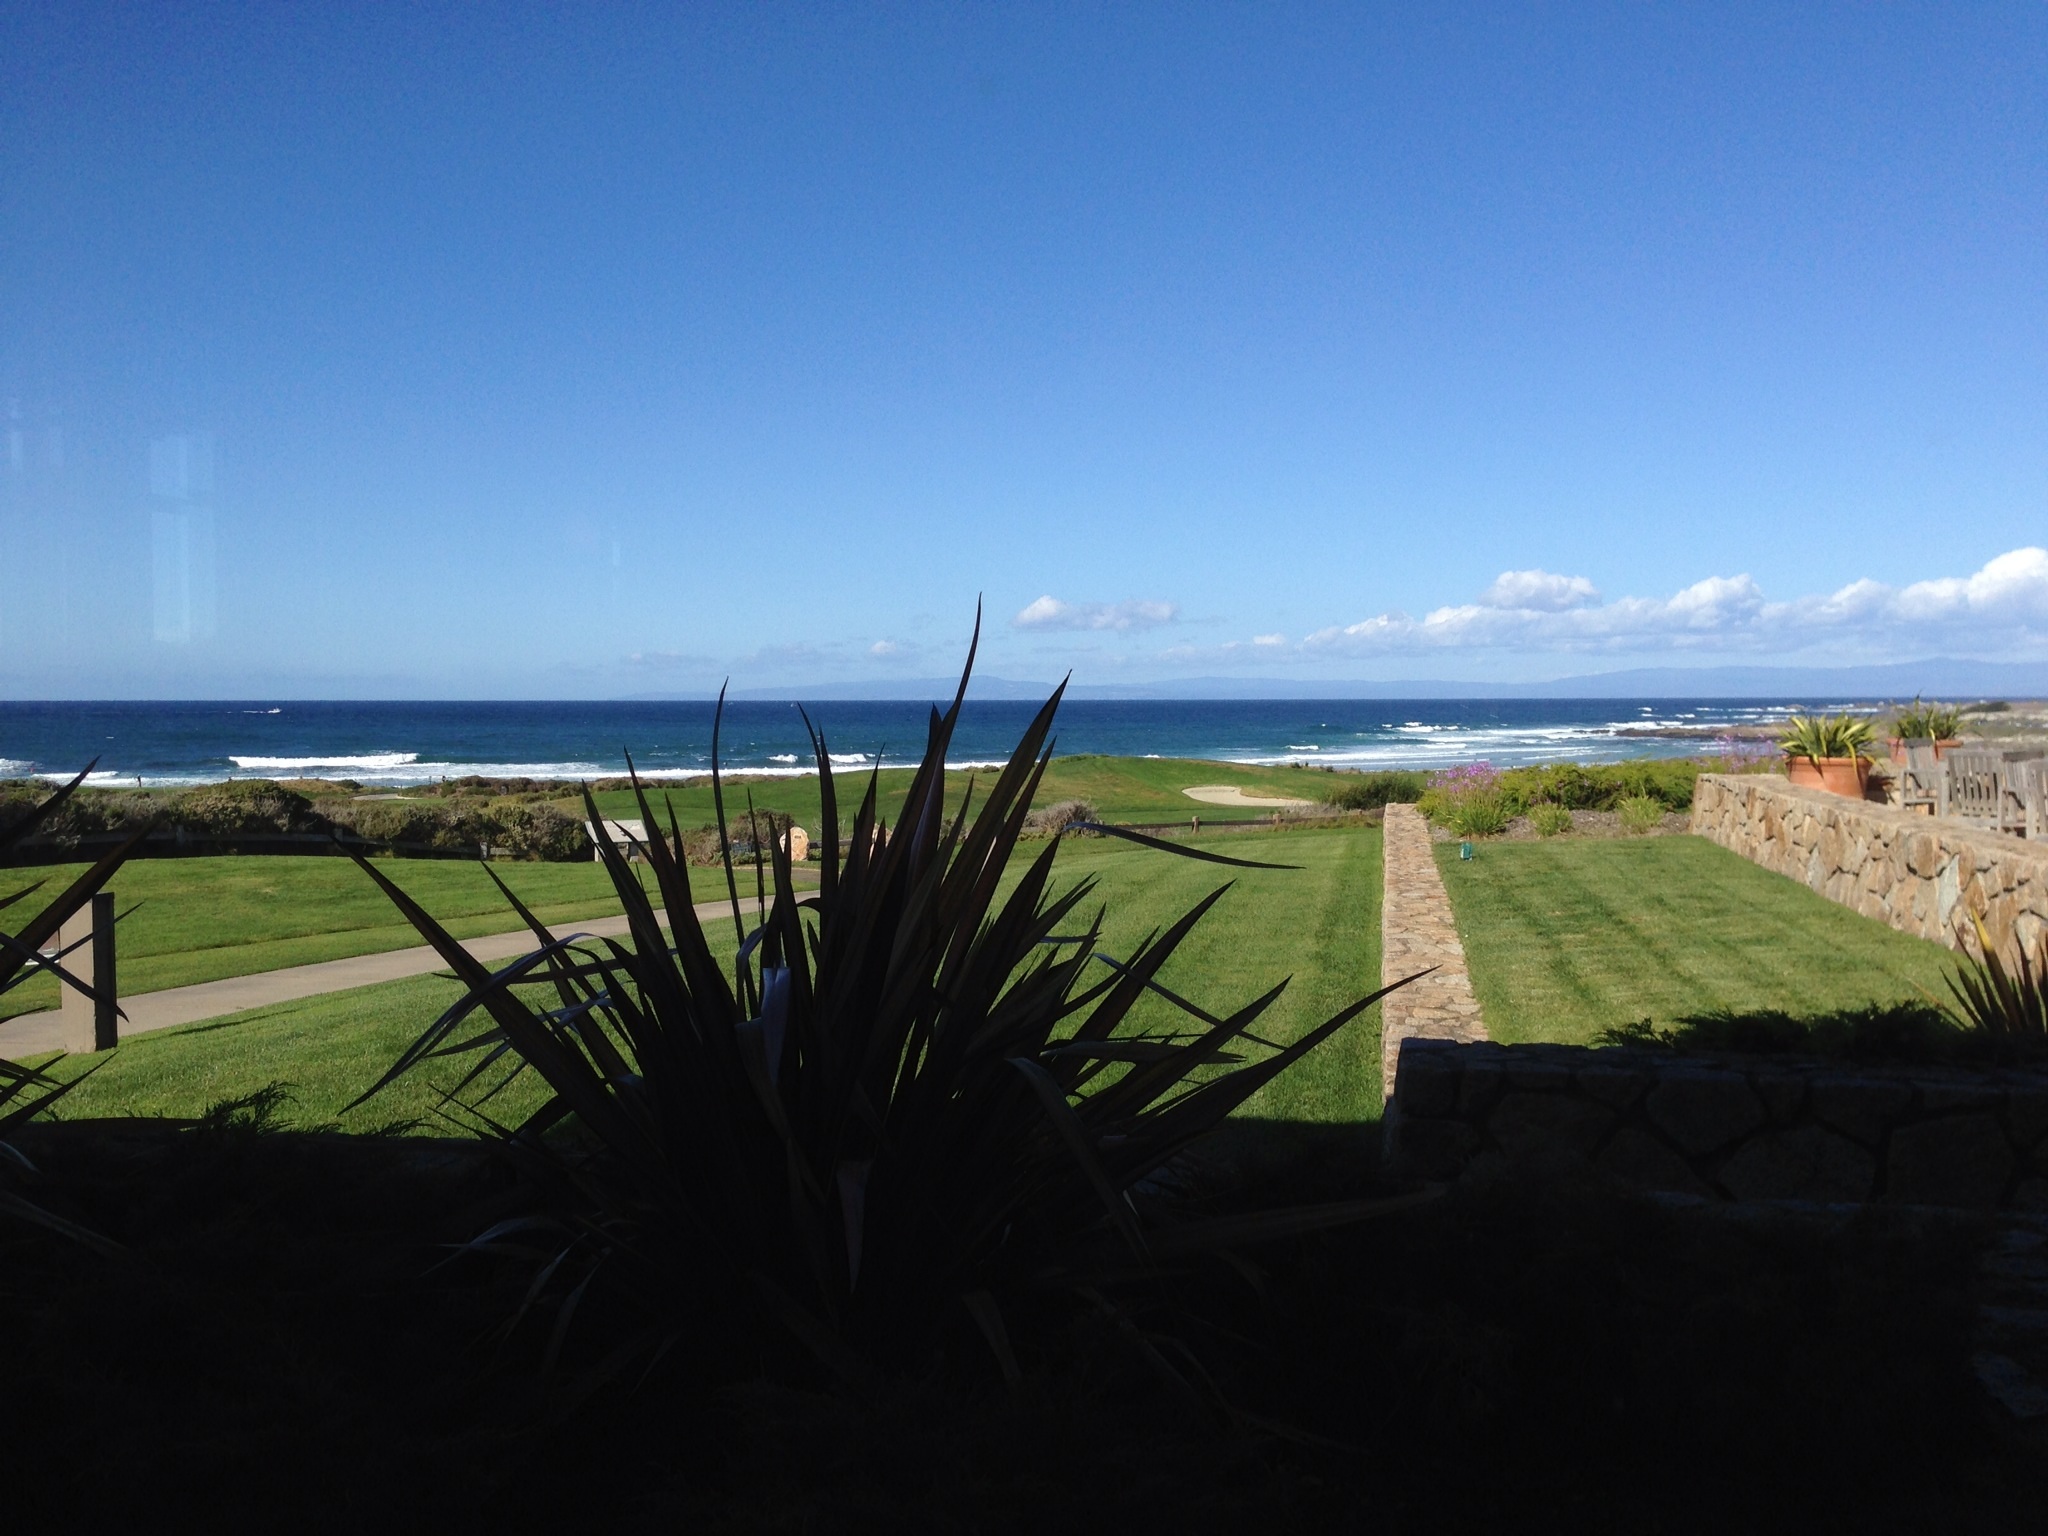
beach, sea, coast, grass, ocean, horizon, sky, hill, shore, vacation, bay, reservoir, terrain, body of water, cape